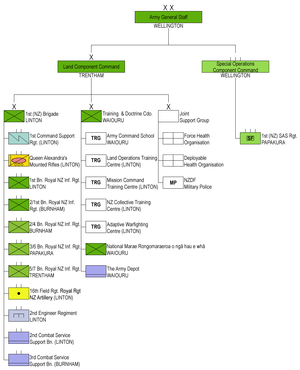
La New Zealand Army est l'armée de terre de la New Zealand Defence Force. Elle comprend dans les années 2010 environ 4 500 militaires à temps plein et 2 000 réservistes et civils.